Answer in natural language. Considering the relative positions, is framed mountain landscape photo (marked C) above or below brown burgundy leather sofa (marked A)? Choose between the following options: above or below
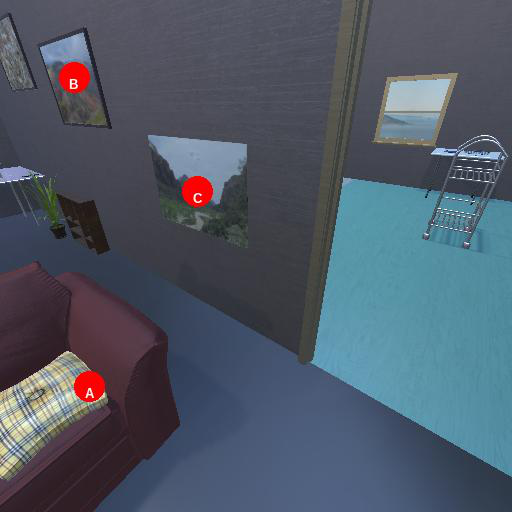
<answer>above</answer>